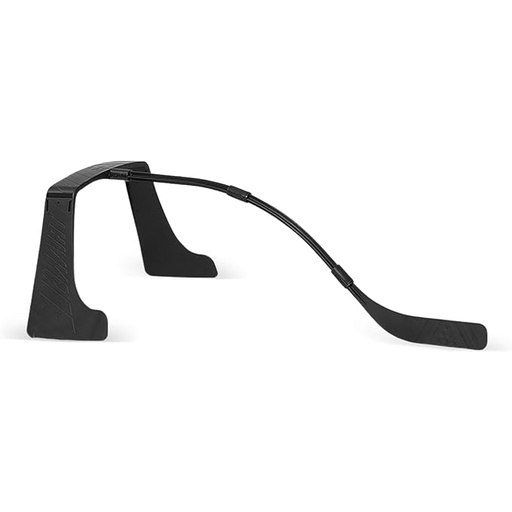
Snipers Edge Hockey - Hockey Attack Triangle - Lightweight and Durable - Works Great for On and Off Ice Training.
About This HOCKEY ATTACK TRIANGLE - This easy to assemble training tool mocks having a defender there with you. Comes with spikes that allow this product to be used both off and on the ice. LIGHTWEIGHT AND PORTABLE - The Hockey Attack Triangle is quick and easy to assemble. It breaks down into 3 pieces making it simple to store. STICK HANDLING - Using the Hockey Attack Triangle simulates a defender for on and off the ice training. This allows for players to improve and perfect their stick handling moves. IMPROVE YOUR MOVES - The Snipers Edge Hockey Attack Triangle is great for players of any skill level or age. Use it with the Snipers Edge Shooting Pad to replicate an on ice experience anywhere and further develop your skills. HIGH QUALITY - Snipers Edge offers high-quality hockey training products that help athletes improve their skills. Our products are engineered and tested.
Brand: SNIPERSEDGEHOCKEY
Category: Sporting Goods > Athletics > Figure Skating & Hockey > Figure Skating & Hockey Training Aids